Martha Wadsworth

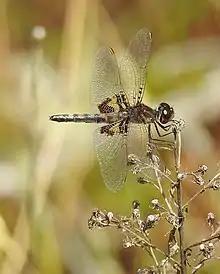

She worked mostly in Manchester, Maine, and as of 1955 her collection was housed partly in the L.C. Bates Museum at Good Will-Hinckley. All of her specimens, except those she traded for, were collected within 2 miles of her home. Most of her collection is housed to this day at the National Museum of Natural History in Washington, D.C. and Academy of Natural Sciences of Philadelphia. She had frequent mail correspondence with Philip P. Calvert, and her letters to him are preserved in the Ewell Sale Stewart Library archives of the Academy of Natural Sciences of Philadelphia.